Apollo 17

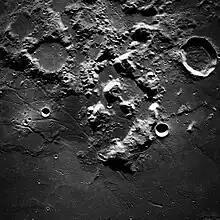
Black and white photo of a created surface of the Moon showing the landing site and surrounding area for Apollo 17 as taken from Apollo 17.

The three sites that made the final consideration for Apollo 17 were Alphonsus crater, Gassendi crater, and the Taurus–Littrow valley. In making the final landing site decision, mission planners considered the primary objectives for Apollo 17: obtaining old highlands material a substantial distance from Mare Imbrium, sampling material from young volcanic activity (i.e., less than three billion years), and having minimal ground overlap with the orbital ground tracks of Apollo 15 and Apollo 16 to maximize the amount of new data obtained. A significant reason for the selection of Taurus–Littrow was that Apollo 15's CMP, Al Worden, had overflown the site and observed features he described as likely volcanic in nature.